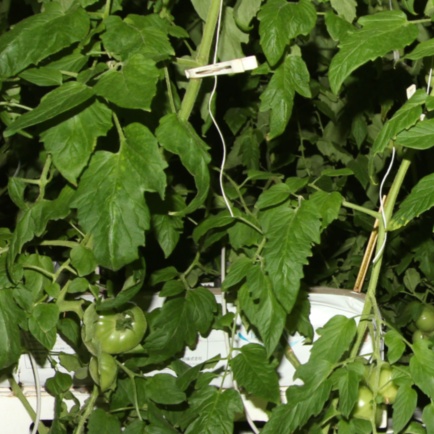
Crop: tomato